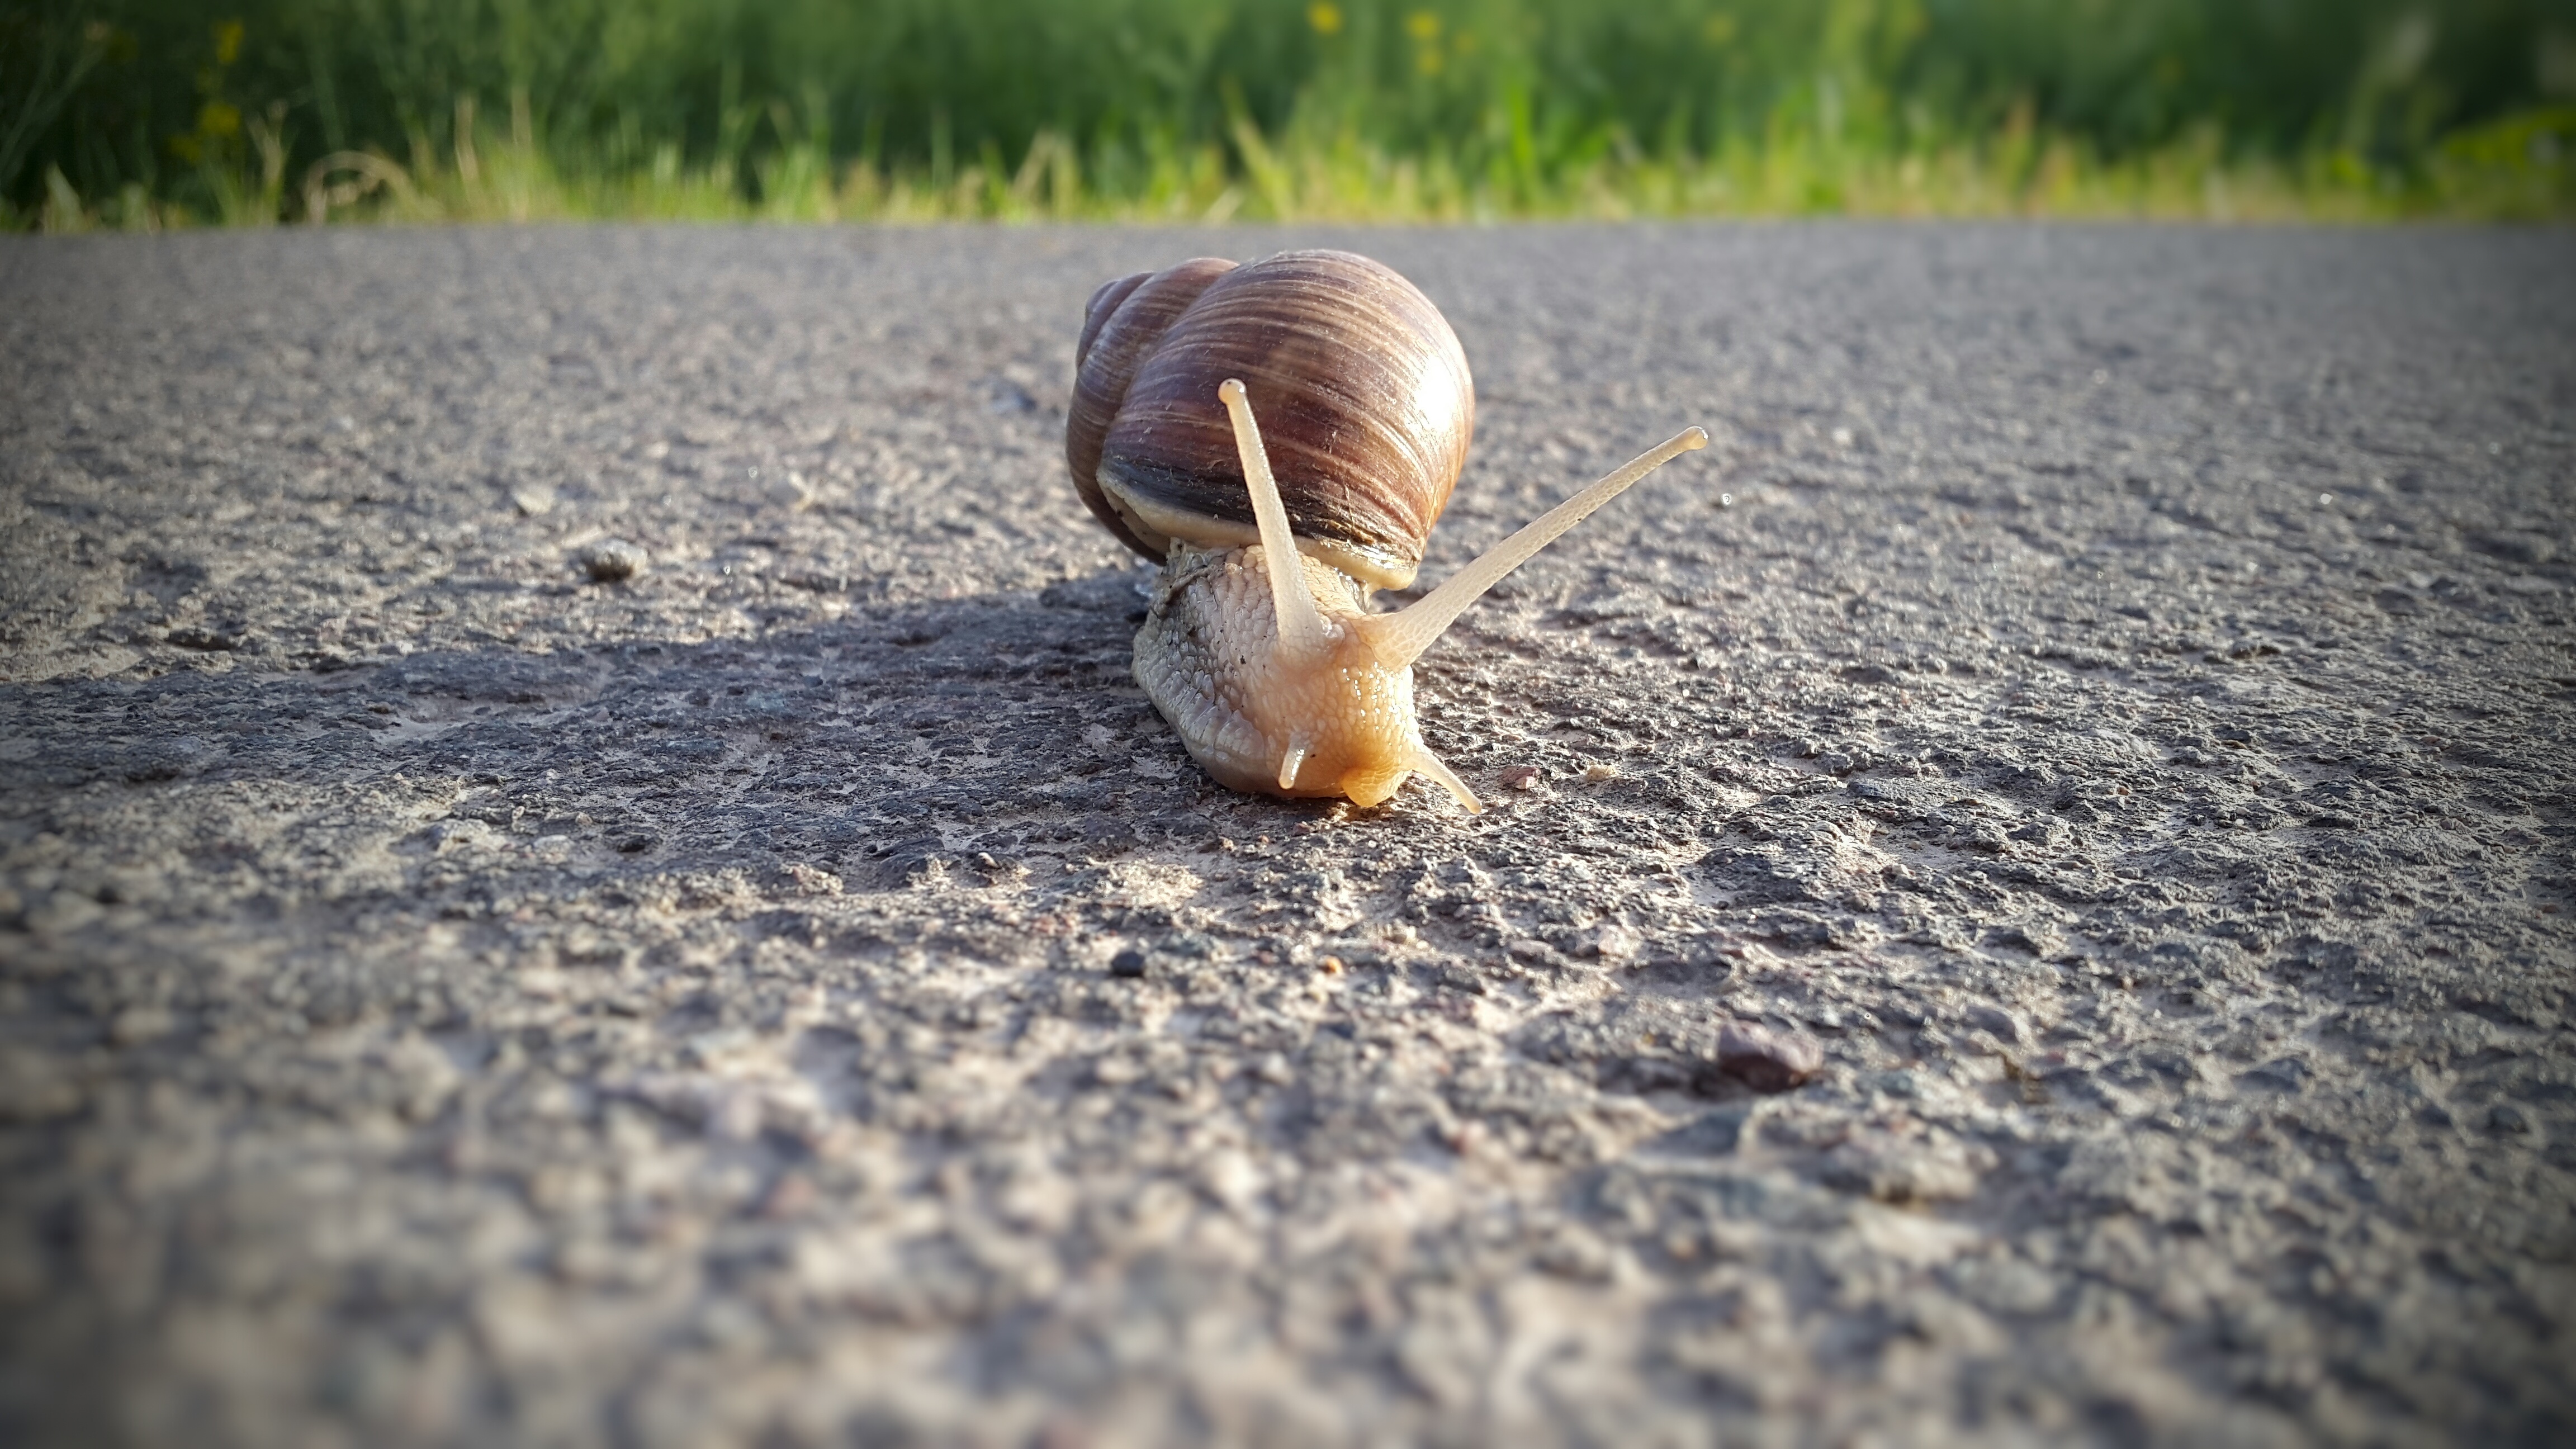
nature, sand, road, leaf, animal, wildlife, reptile, shell, mollusk, crawl, snail, slowly, mucus